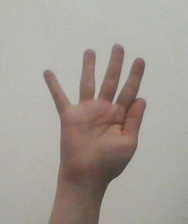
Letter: sheen